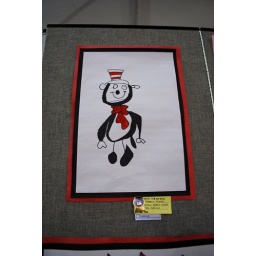
cat in the hat